Richard Helms

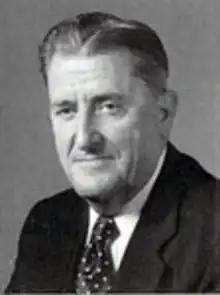
Gen. Walters, Deputy Director of the Central Intelligence Agency

After first learning of the Watergate scandal on June 17, 1972, Helms developed a general strategy to distance the CIA from it altogether, including any third-party investigations of Nixon's role in the precipitating break-in. The scandal created a flurry of media interest during the 1972 presidential election, but only reached its full intensity in the following years. Among those initially arrested (the "plumbers") were former CIA employees; there were loose ends with the agency. Helms and DDCI Vernon Walters became convinced that CIA top officials had no culpable role in the break-in. It soon became apparent, however, that it was "impossible to prove anything to an inflamed national press corps already in full cry" while "daily leaks to the press kept pointing at CIA". Only later did Helms conclude that "the leaks were coming directly from the White House" and that "President Nixon was personally manipulating the administration's efforts to contain the scandal".